Masarna

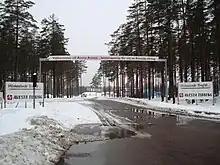
Entrance to the Avesta Stadium in 2009

The club intended to make a serious challenge for the Elitserien and signed world champion Tony Rickardsson and Antonín Kasper Jr. They finished runner up to Valsarna but then the following year they won their first Swedish Speedway Team Championship. The 2000 season had seen Leigh Adams and Gary Havelock added to the squad.